2010 Canadian Grand Prix

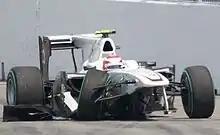
Kamui Kobayashi became another victim of the "Wall of Champions".

The early round of stops passed without incident, although Red Bull elected to run their drivers on separate strategies; Mark Webber ran the harder prime compound back-to-back with a finish on the softer options, while Vettel ran the options in his middle stint and picked up the primes for the run to the finish. Every other driver except Robert Kubica had qualified on and subsequently started the race with the softer options. The tyre lottery produced an unlikely winner with Toro Rosso's Sébastien Buemi inheriting the lead for a lap before his stop, the first time a Toro Rosso had led a race since Sébastien Bourdais led three laps at the 2008 Japanese Grand Prix. Elsewhere in the field, Hülkenberg proved to be his own worst enemy when he over-extended himself under brakes while attempting to pass Nico Rosberg at l'Epingle and damaging his front wing in the process. He was then flagged for speeding in the pit lane when he pitted to replace the wing, robbing himself of a potential points place as he was forced to serve a drive-through penalty.